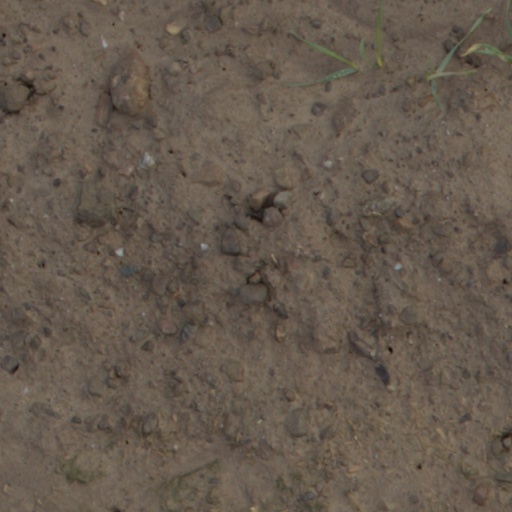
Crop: wheat